Bridge (instrument)

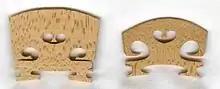
A violin bridge blank and a finished bridge.

Bridges may consist of a single piece of material, most commonly wood for violins and acoustic guitars, that fits between the strings and the resonant surface. Alternatively, a bridge may consist of multiple parts. One common form is a bridge with a separate bearing surface, called a "saddle", that supports the strings. This is often of a material harder than the bridge itself, such as bone, ivory, high-density plastic, or metal. Some acoustic guitar bridges have multiple materials, such as a bridge support and "feet" made of wood and a plastic or bone "ridge" where the strings are positioned against.